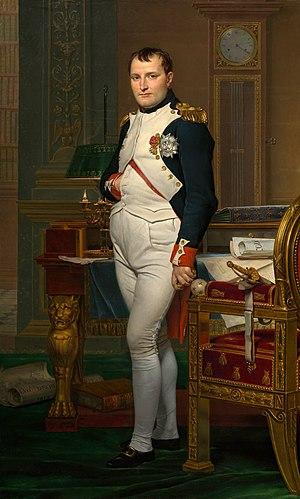
Georges XII, fils et successeur d'Héraclius II, de la dynastie des Bagratides, est le dernier monarque du royaume de Kartl-Kakhétie en Géorgie orientale.
Cette page concerne l'année 1812 du calendrier grégorien.
Le gouverneur militaire de Paris est l'officier général de zone de défense et de sécurité de Paris et le général commandant de zone terre Île-de-France. C’est le conseiller militaire et interlocuteur unique des armées auprès du préfet de police, préfet de zone, pour tout ce qui concerne la contribution des armées en matière de défense civile et économique en Île-de-France. Il est responsable de la coordination des moyens des armées et des services interarmées contribuant à la défense civile. En cas de mise en œuvre des mesures de défense opérationnelle du territoire, il est commandant désigné de la zone de défense de Paris.
Joseph Bonaparte, né le 7 janvier 1768 à Corte, pendant la période d'indépendance de la République corse, et mort le 28 juillet 1844 à Florence, dans le grand-duché de Toscane, est un homme d'État français et le frère aîné de l'empereur Napoléon Iᵉʳ. Sa carrière politique, diplomatique et militaire est intimement liée à celle de son frère Napoléon.
La rue Bonaparte est une voie publique du 6ᵉ arrondissement de Paris.